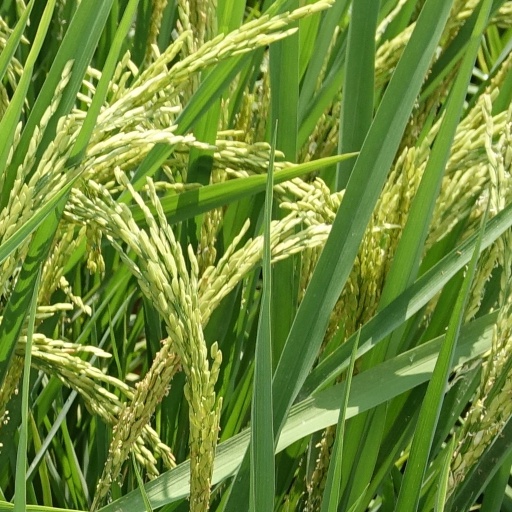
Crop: rice